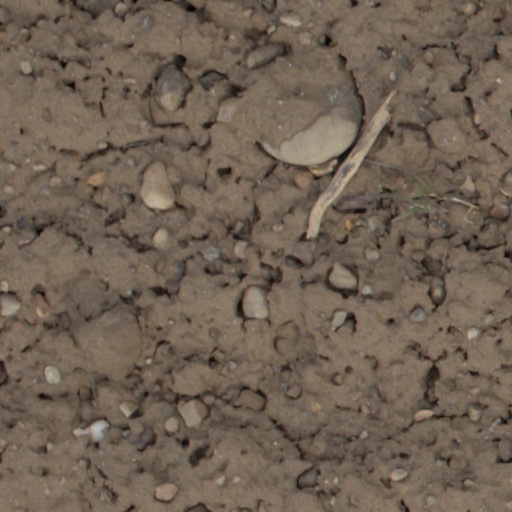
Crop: wheat